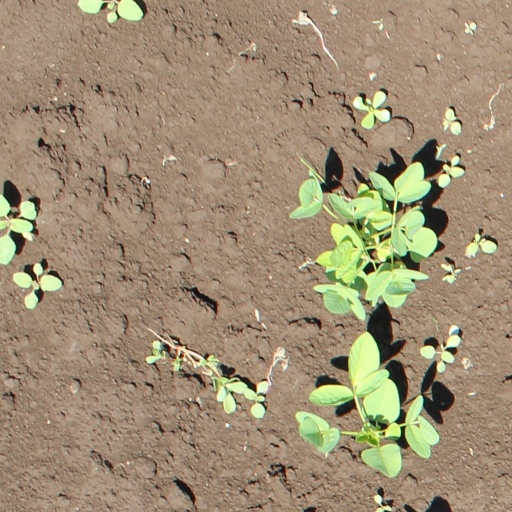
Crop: soybean